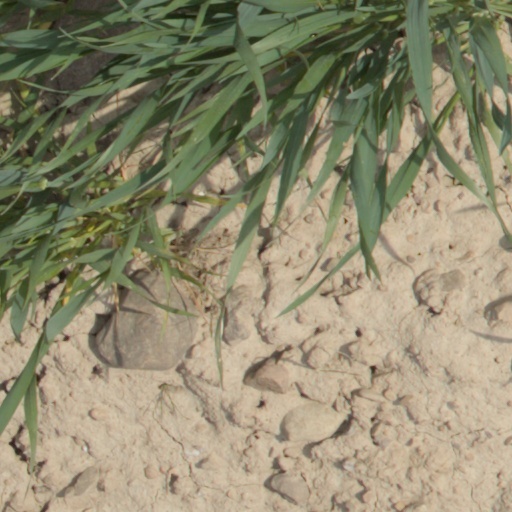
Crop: wheat